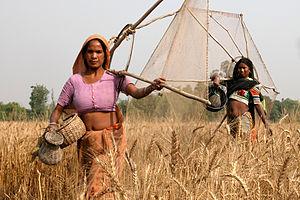
Népal sud ouest femmes rana tharu allant à la pêche
Le peuple des Tharus est un groupe ethnique de langue indo-aryenne vivant principalement dans le Teraï, une région méridionale du Népal, pays duquel il représente environ 7 % de la population. Dans les régions transfrontalières indiennes de l'Uttarakhand et de l'Uttar Pradesh ils sont respectivement 256 000 et 84 000. Les Tharus sont majoritairement hindous et bouddhistes.
Cet article aborde différents aspects de la culture du Népal.